Porth, Cornwall

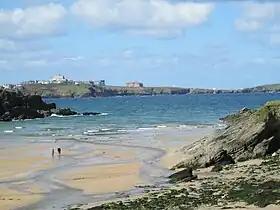
Porth Beach

Porth is a small historic coastal settlement and beach area located on the eastern edge of Newquay, Cornwall, England.